Raising Arizona

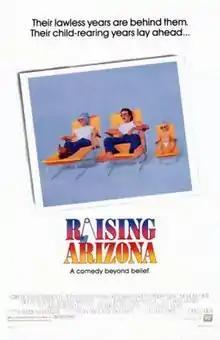
Theatrical release poster

Raising Arizona is a 1987 American crime comedy film written, directed and produced by Joel and Ethan Coen. It stars Nicolas Cage as H.I. "Hi" McDunnough, an ex-convict, and Holly Hunter as Edwina "Ed" McDunnough, a former police officer and his wife. Other members of the cast include Trey Wilson, William Forsythe, John Goodman, Frances McDormand, Sam McMurray, and Randall "Tex" Cobb.